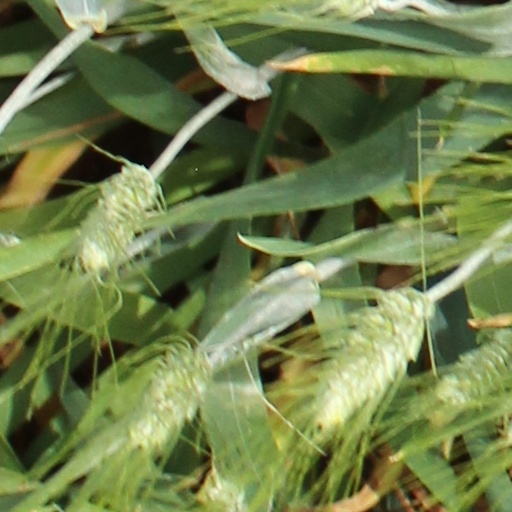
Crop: wheat